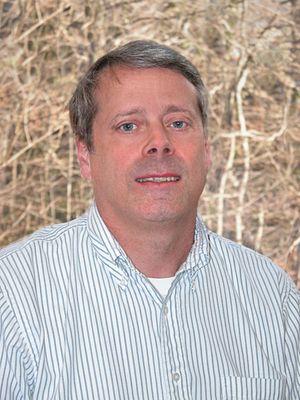
Rodger Evans Doxsey est un physicien et astronome américain qui a grandement contribué au succès scientifique et opérationnel du télescope spatial Hubble de la NASA. Il s'est joint au projet HST au Space Telescope Science Institute à Baltimore en 1981 et était à la tête du bureau des missions Hubble à sa mort.